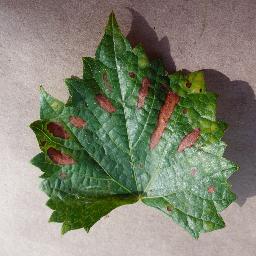
Label: Grape___Esca_(Black_Measles)